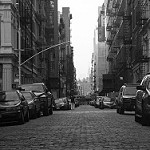
Label: B & W